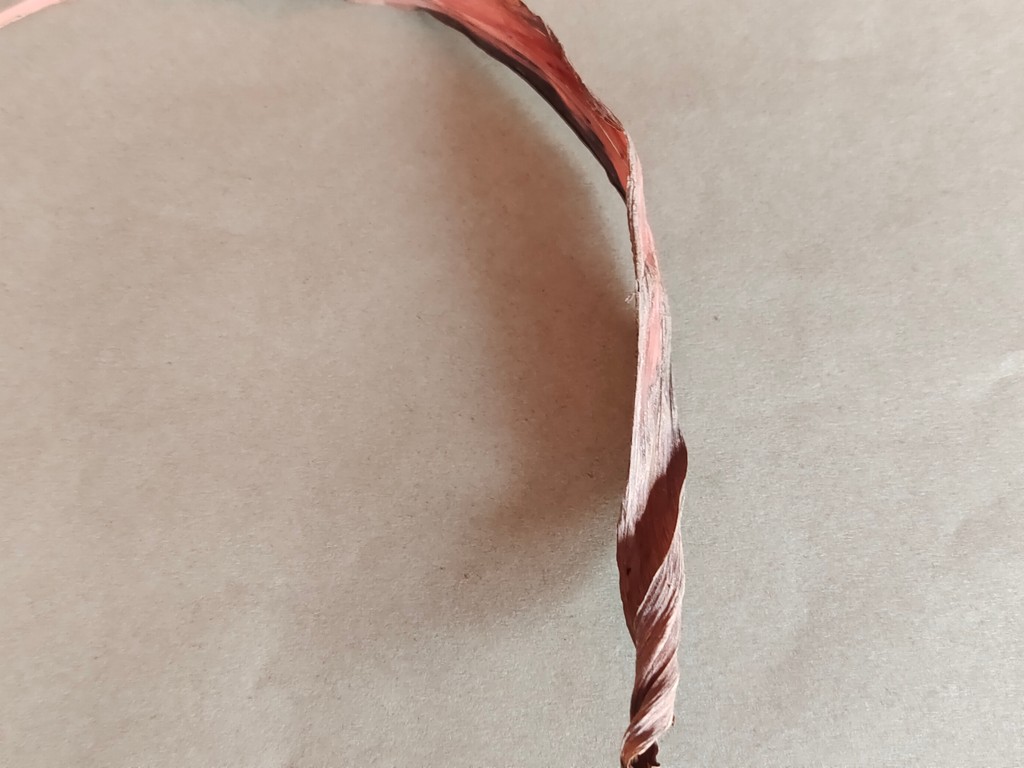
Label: Dried